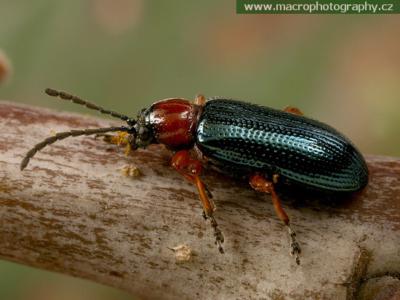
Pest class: cereal_leaf_beetle